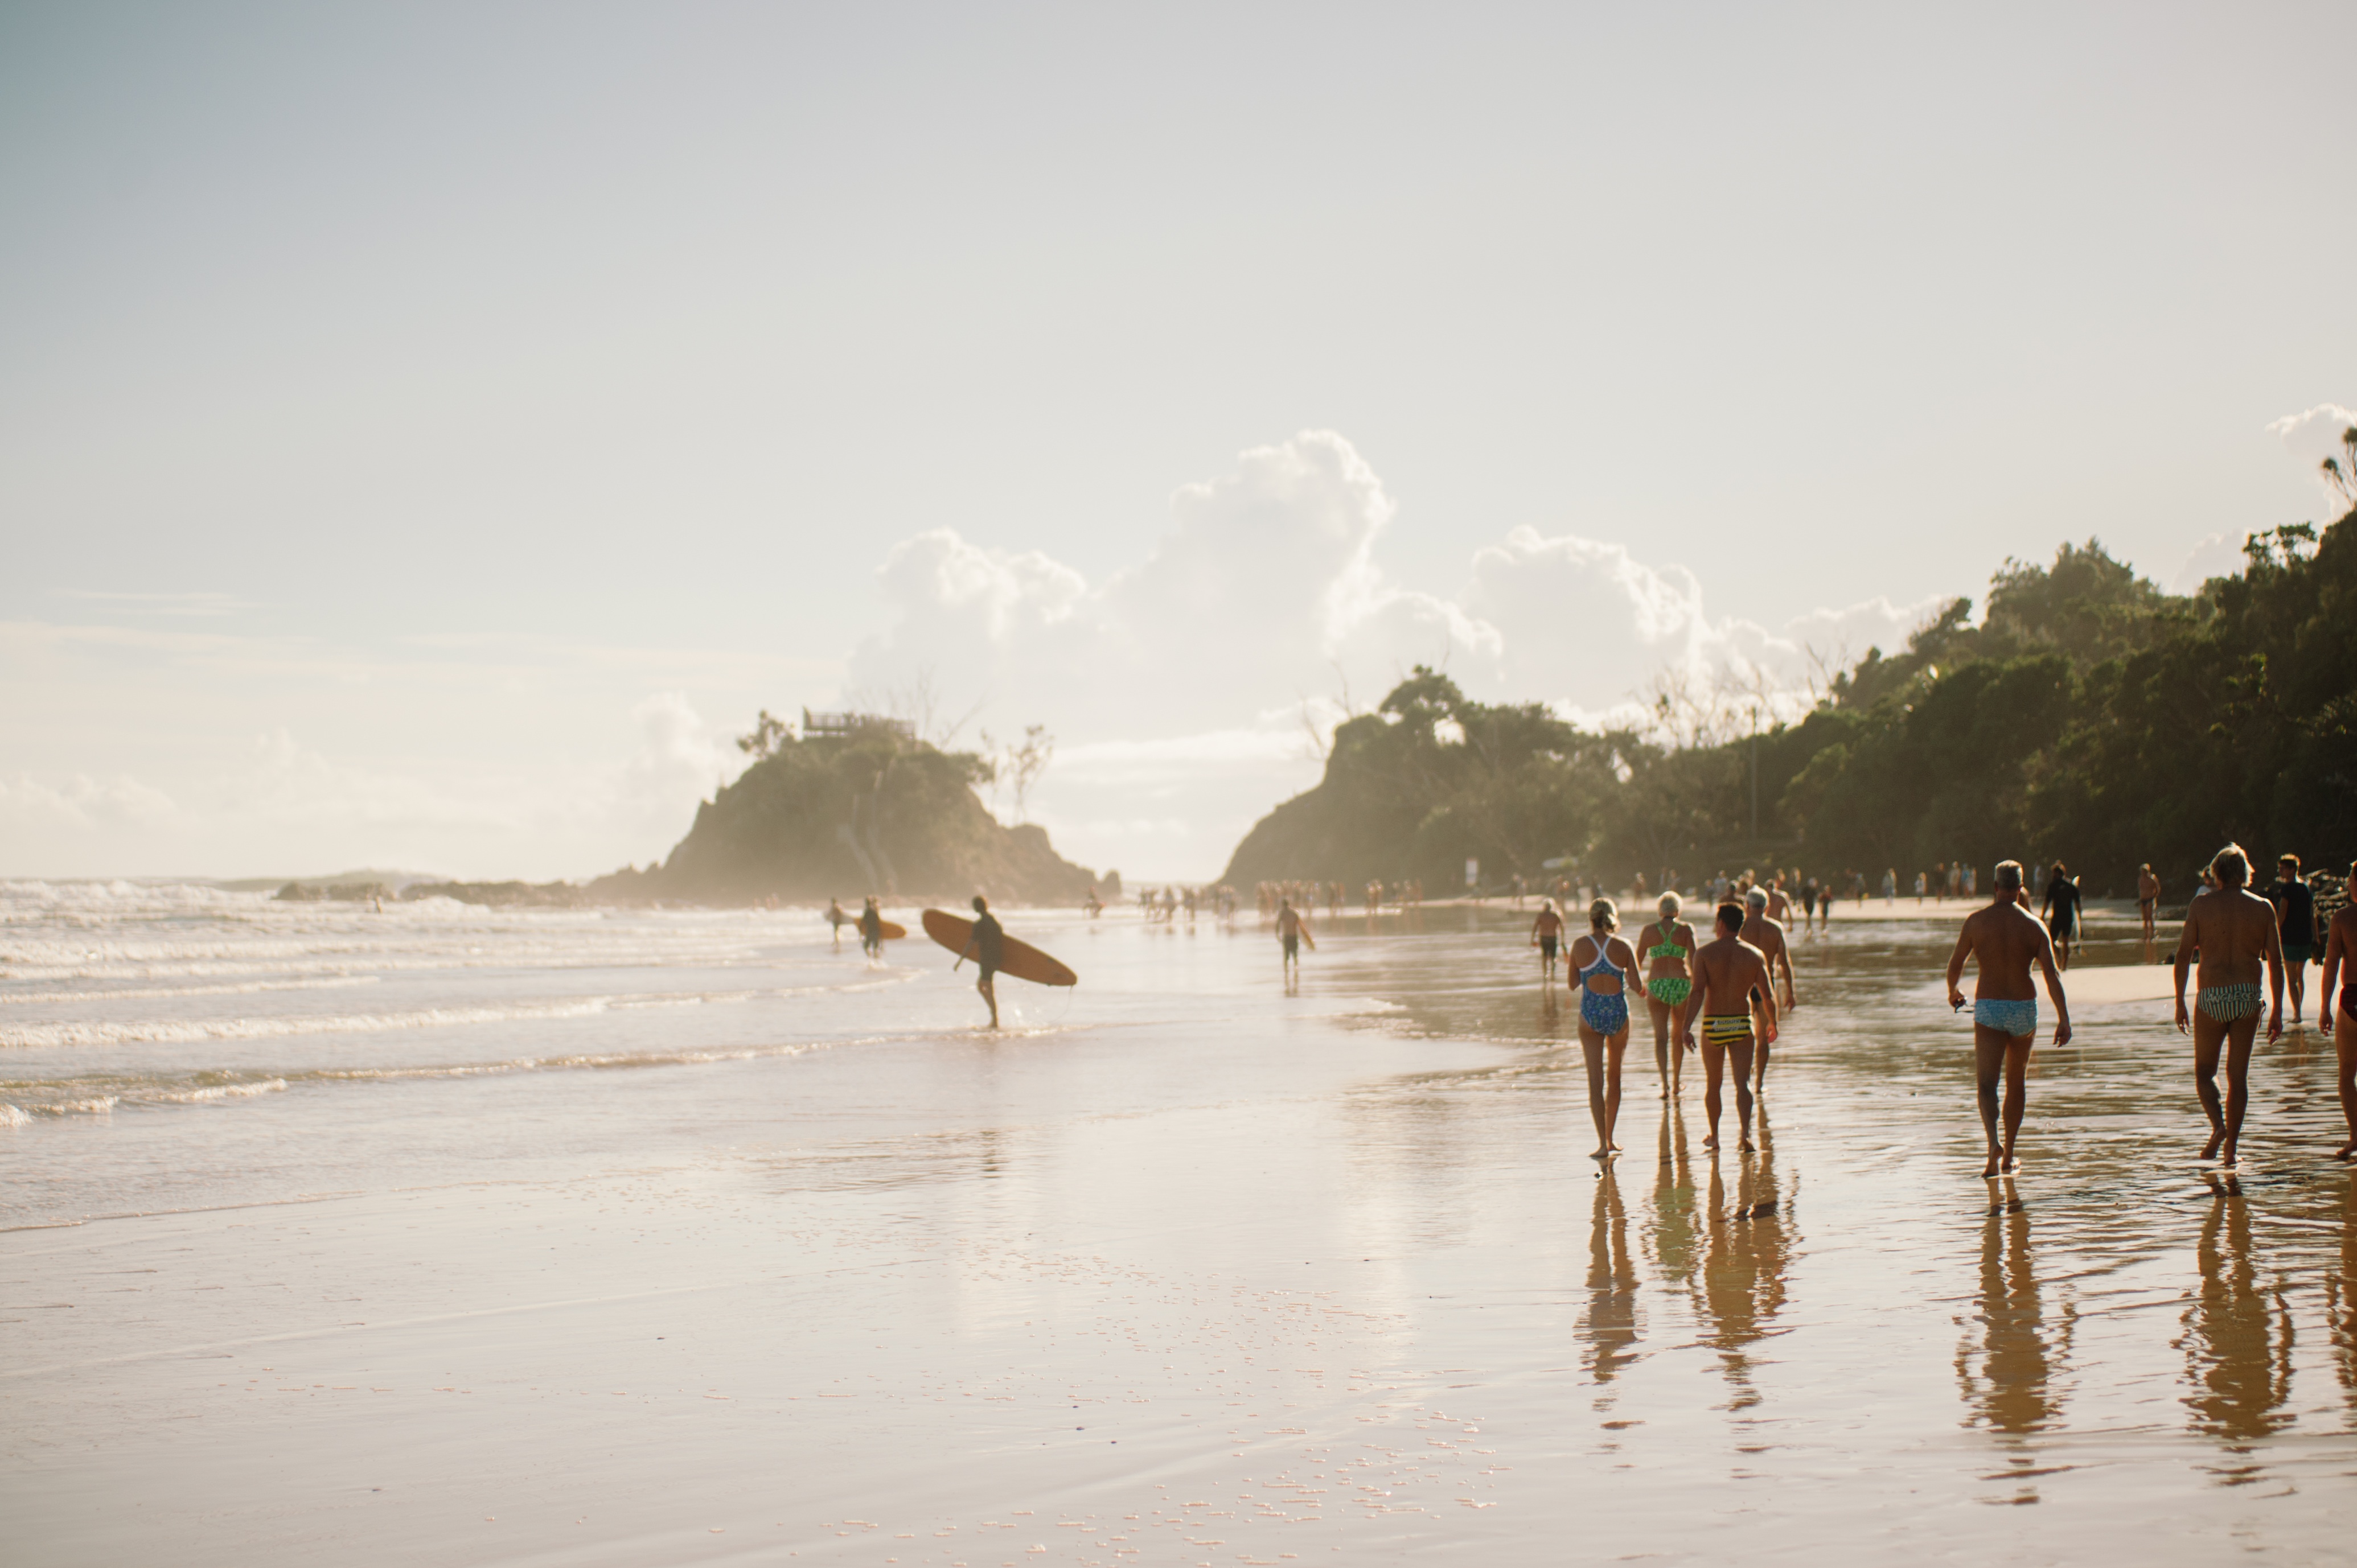
beach, sea, coast, water, sand, ocean, cloud, sun, morning, shore, wave, surf, body of water, atmospheric phenomenon, wind wave